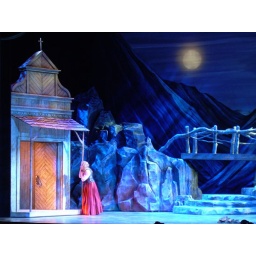
Designed by Michael Schweikhardt. faux paint church, rock formation and bridge